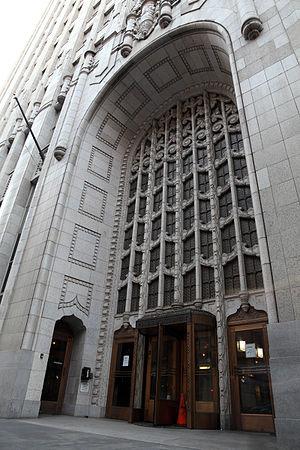
Pacific Bell est une compagnie de télécommunications américaine.